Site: brandenburg
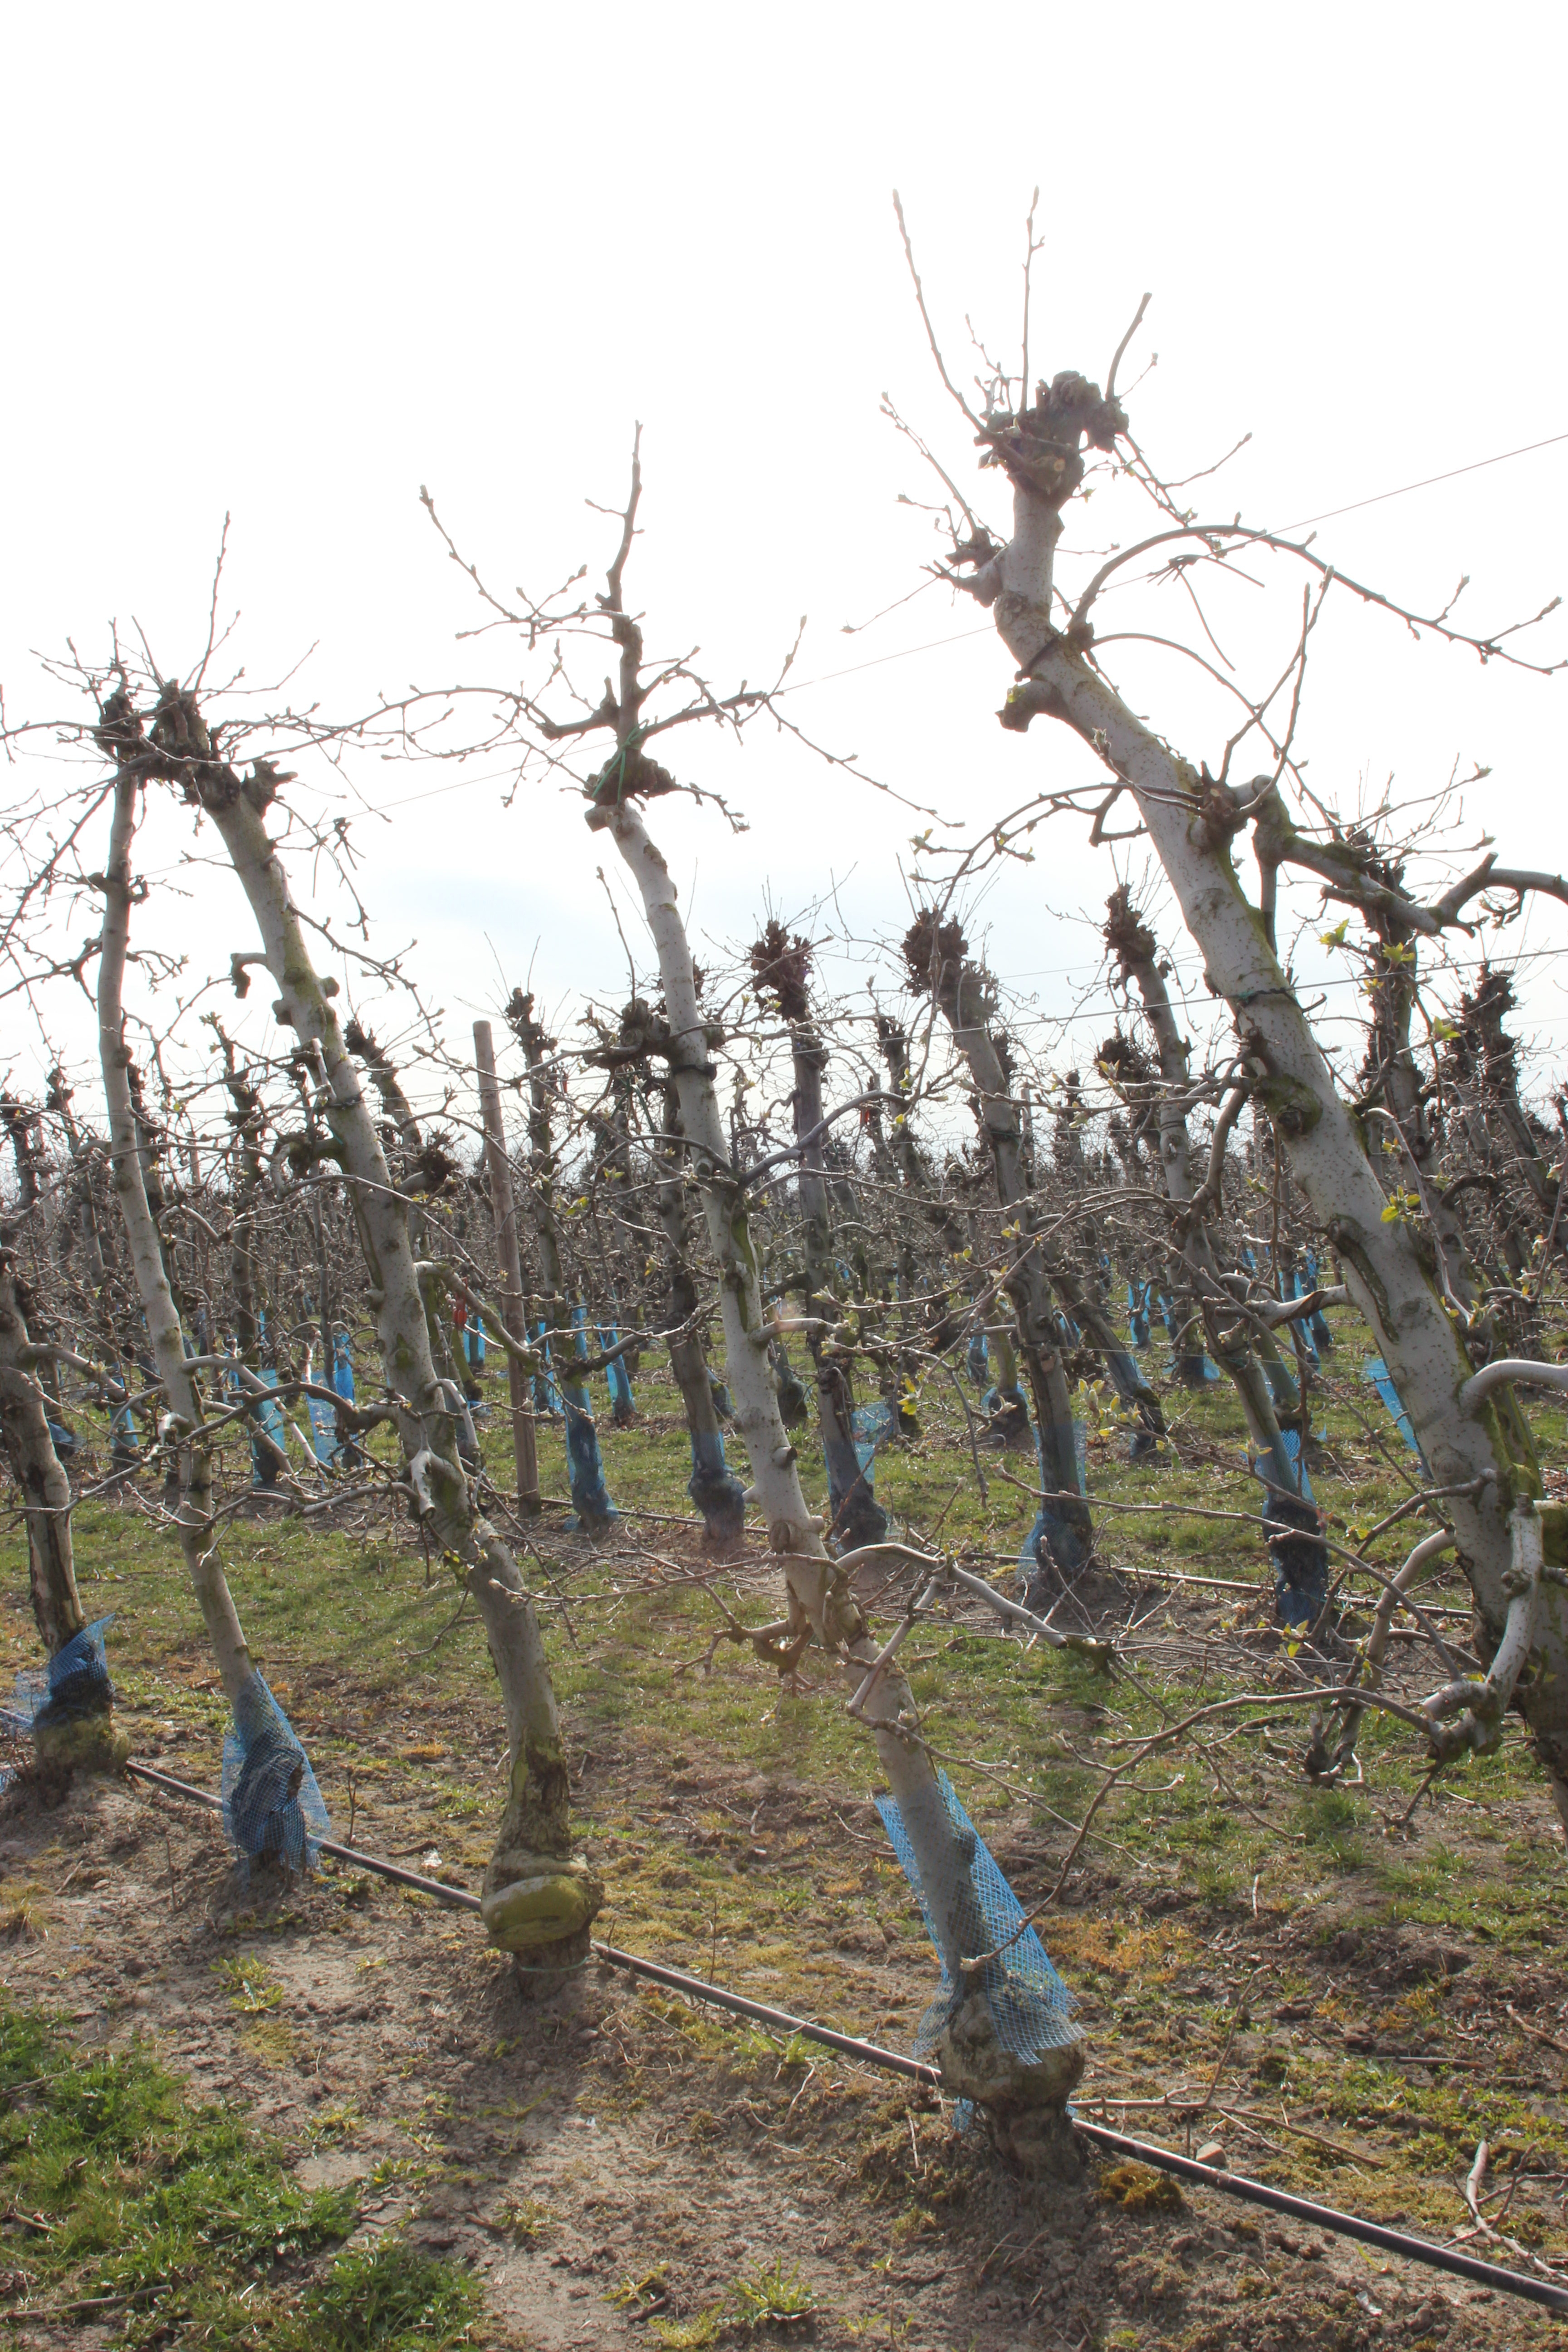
Growth stage (BBCH 54): Inflorescence emergence